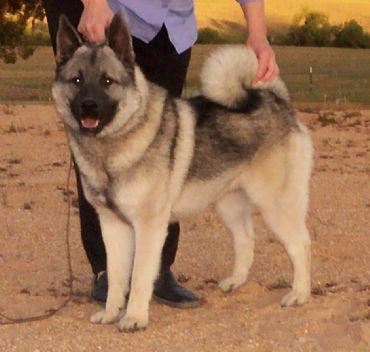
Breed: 217-n000046-Norwegian_elkhound